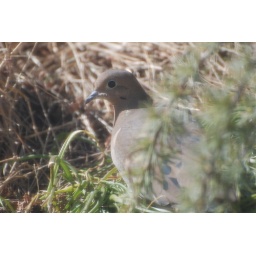
Shot through my kitchen screen window by the pond, Please view large. #476